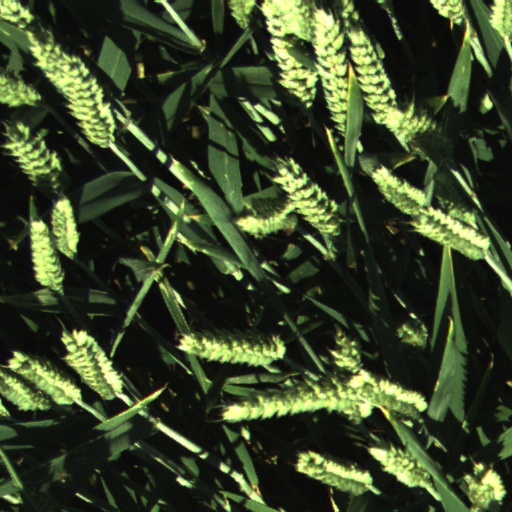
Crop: wheat